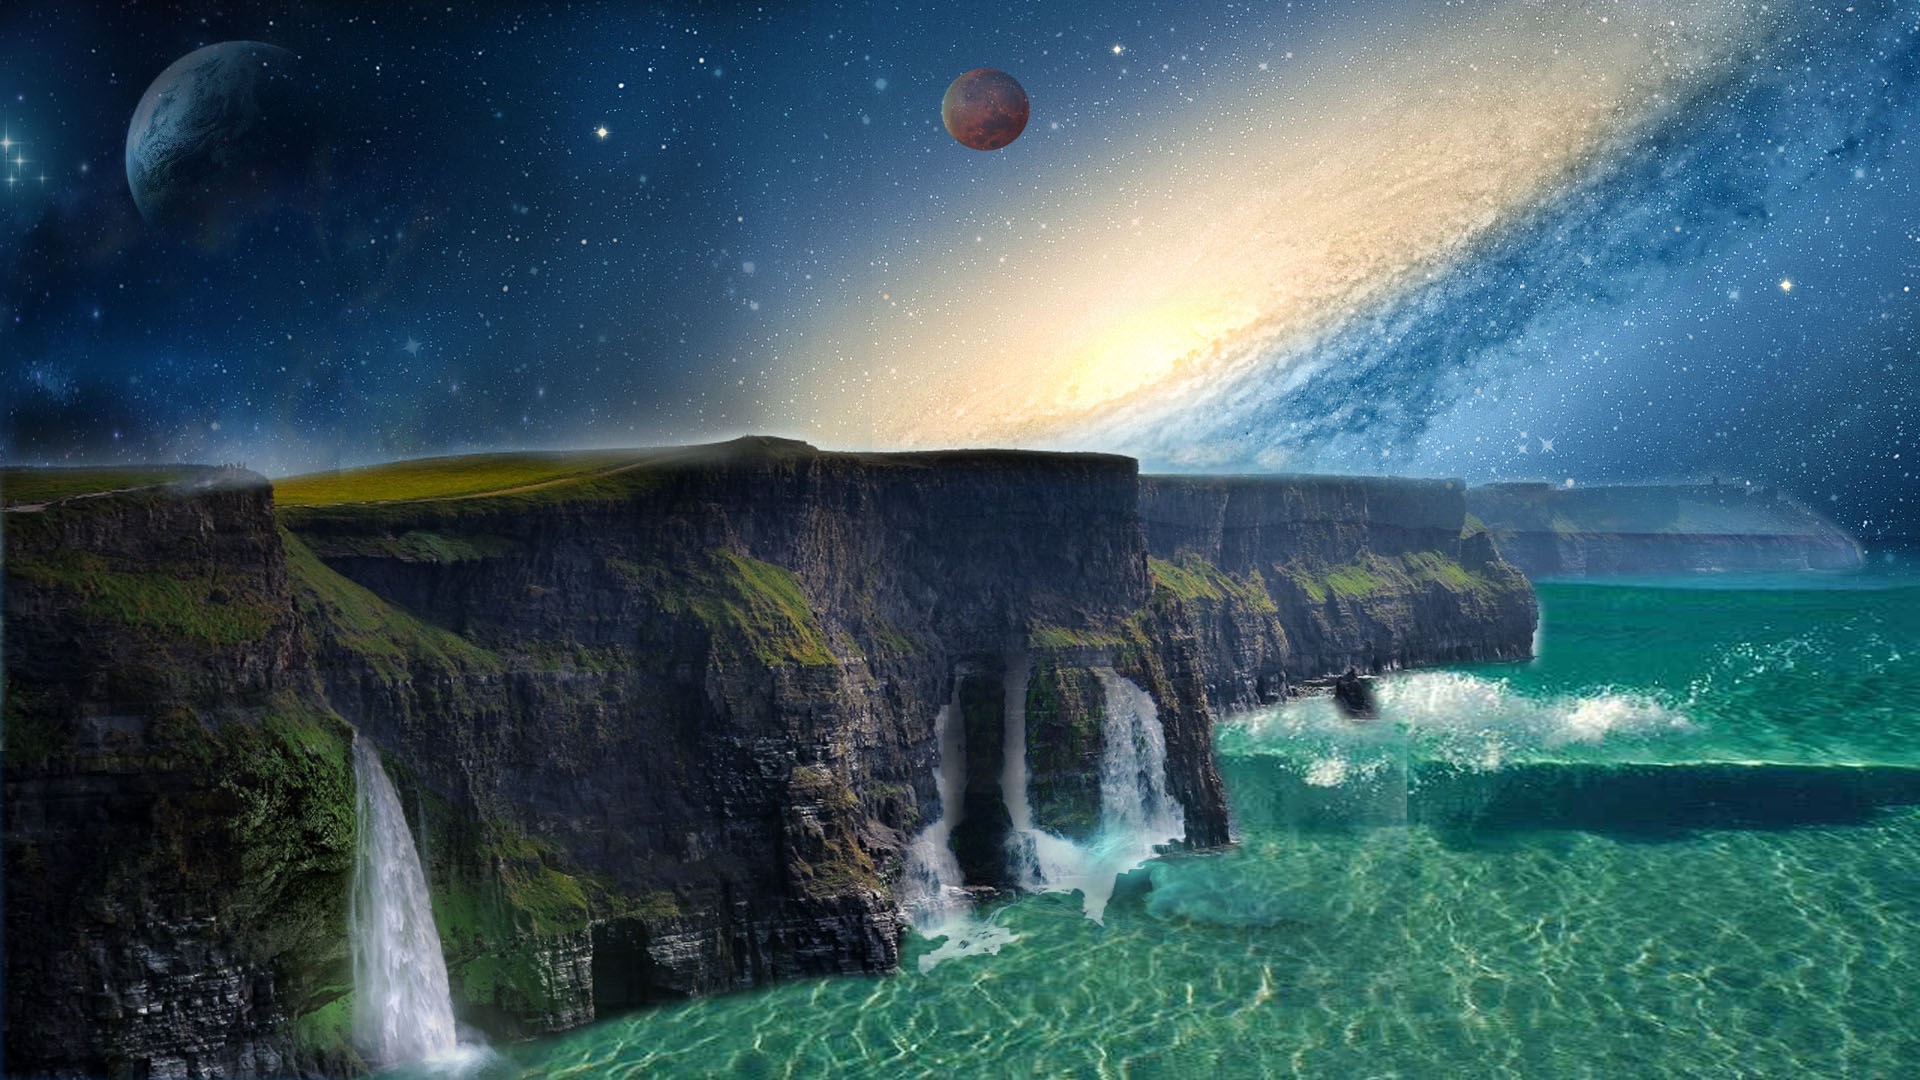
landscape, nature, atmosphere, space, earth, photoshop, screenshot, atmosphere of earth